Coventry Bees

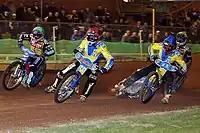
Coventry versus Oxford in 2007

The 1980s saw smaller successes, with League Cup wins in 1981 and 1985 and Midland Cup wins in 1981 and 1982 but the Bees fell short when it came to challenging for the league title.